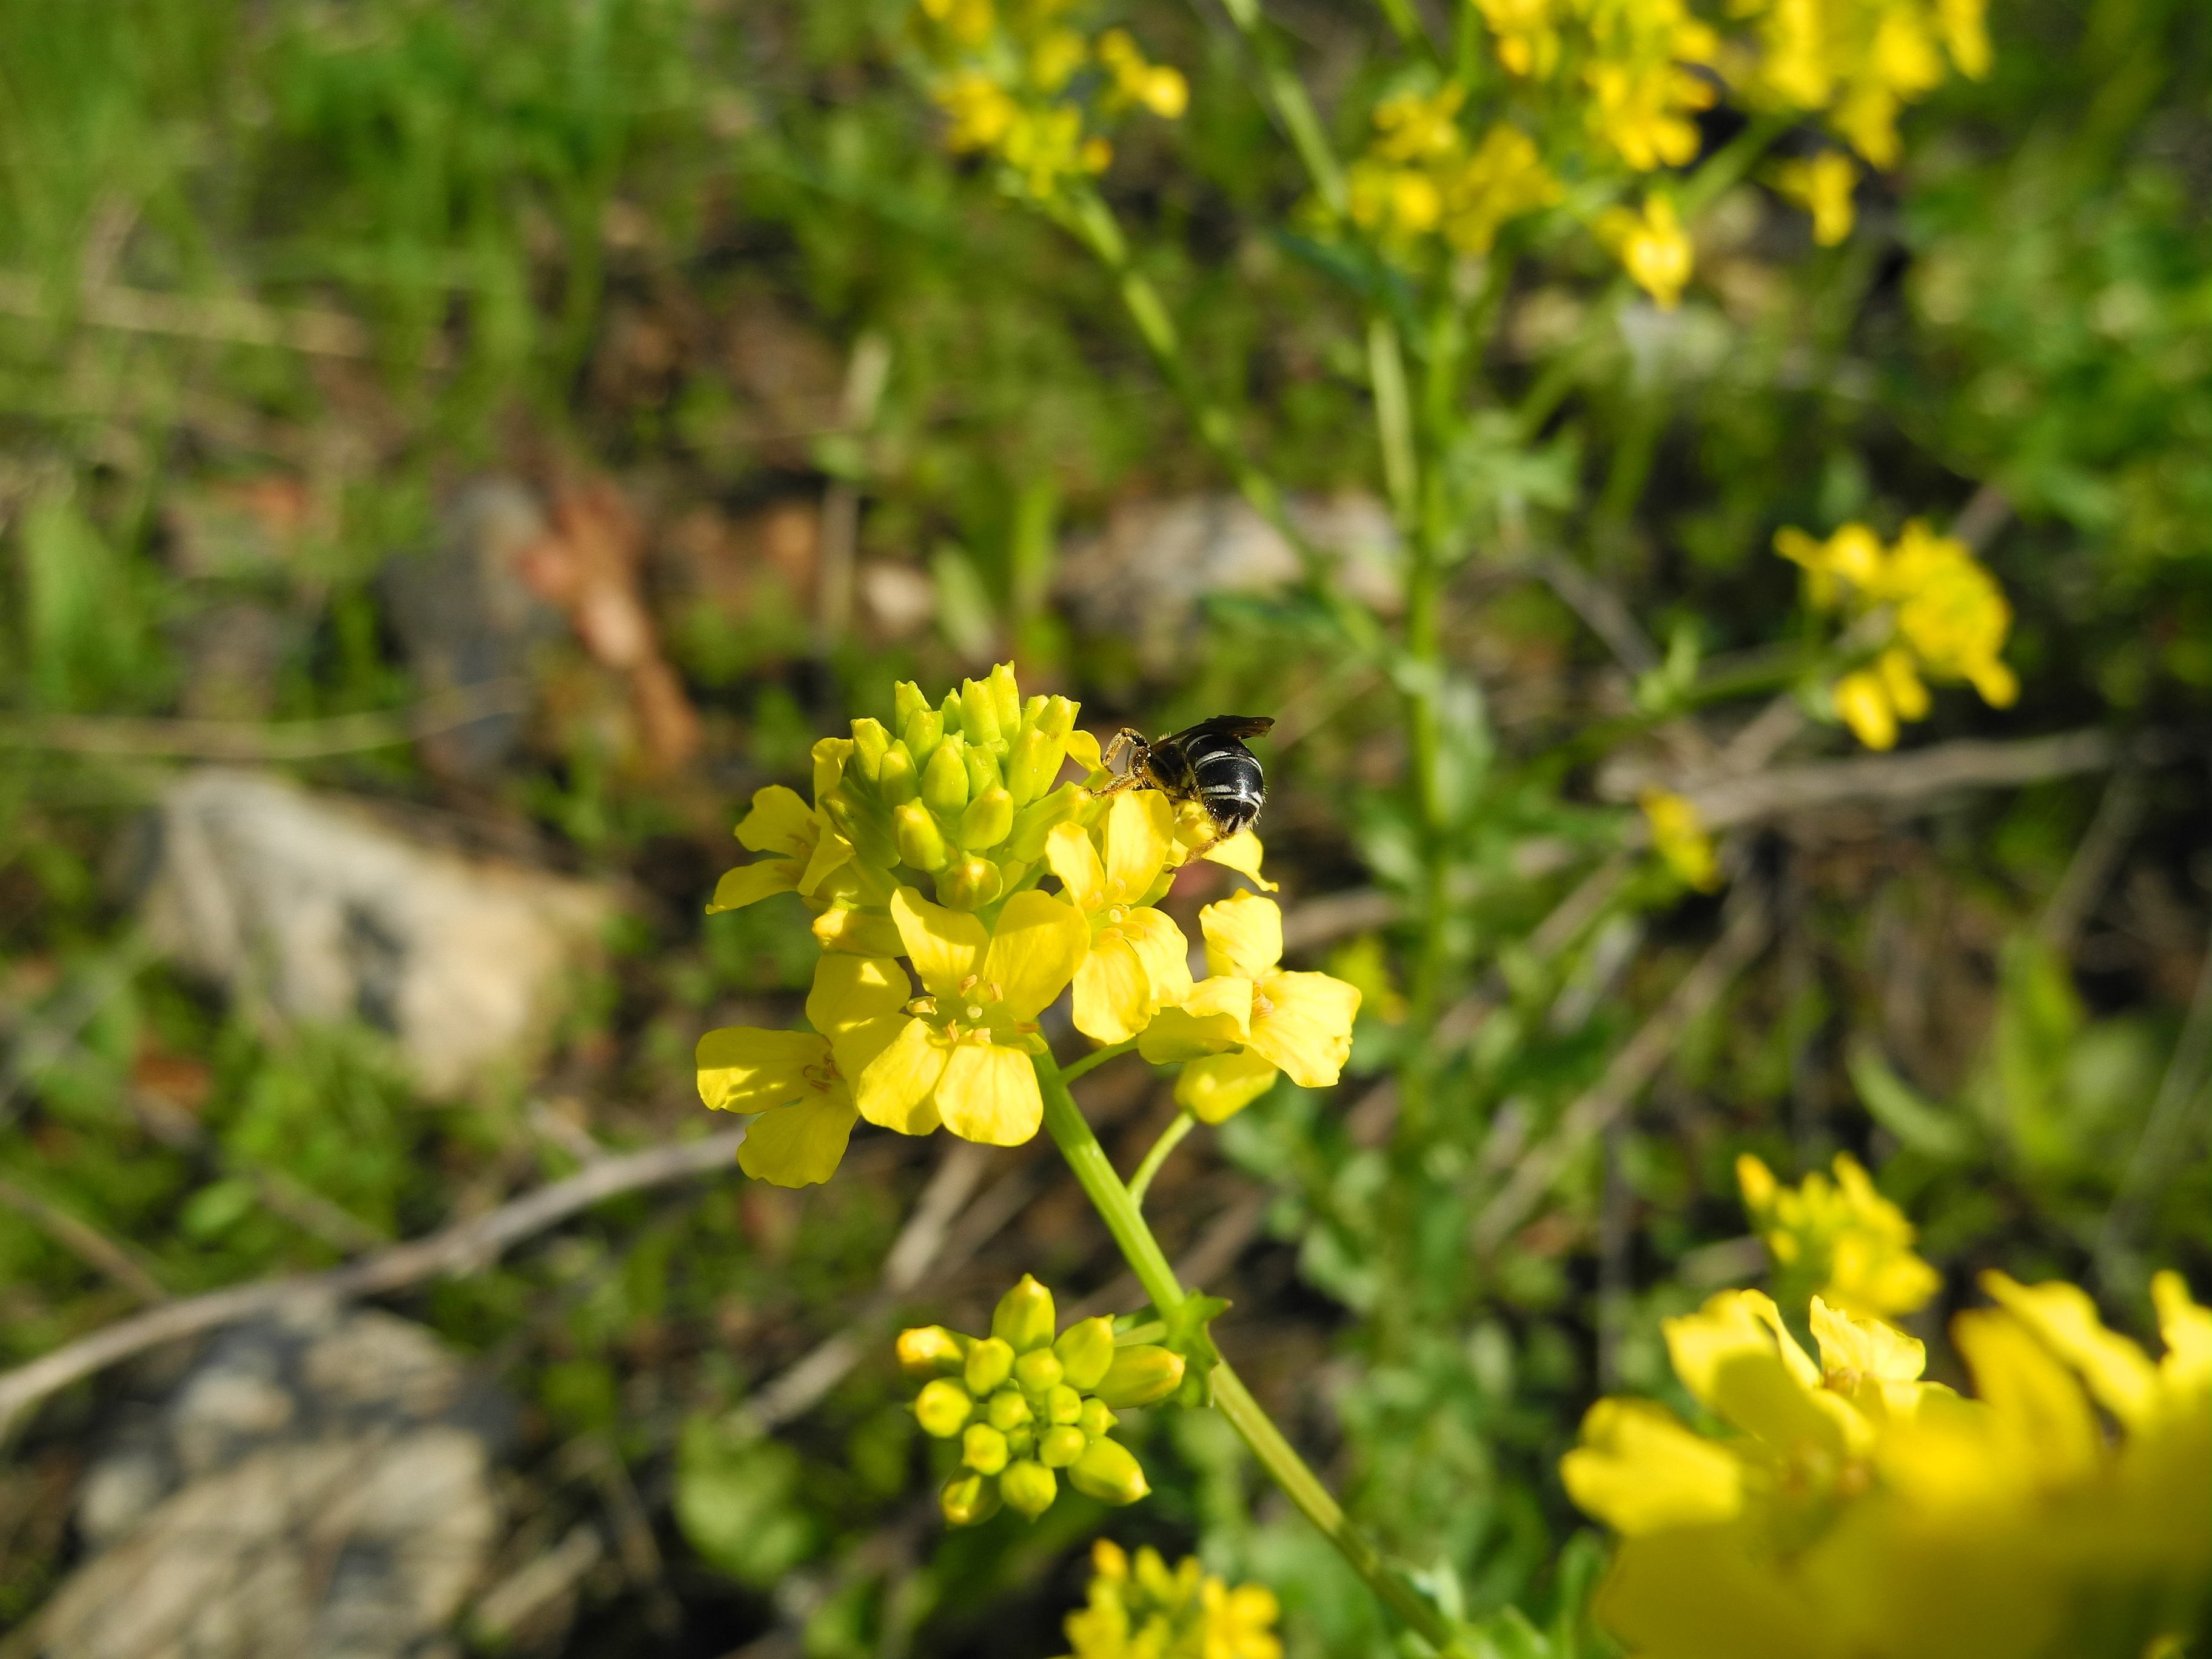
nature, blossom, plant, meadow, flower, green, herb, produce, botany, nikon, yellow, flora, rapeseed, wildflower, flowers, shrub, rue, mustard, brassica, coolpix, p7100, nikonp7100, macro photography, flowering plant, subshrub, land plant